Order of Friars Minor Capuchin

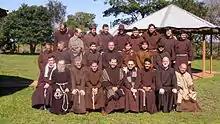
Capuchin friars in Paraguay, wearing the traditional Franciscan habit.

The United States has six provinces throughout the country. Together with the two provinces in Canada, the province of Australia and the Custody of the Mariana Islands/Hawaii they form the North American-Pacific Capuchin Conference (NAPCC).